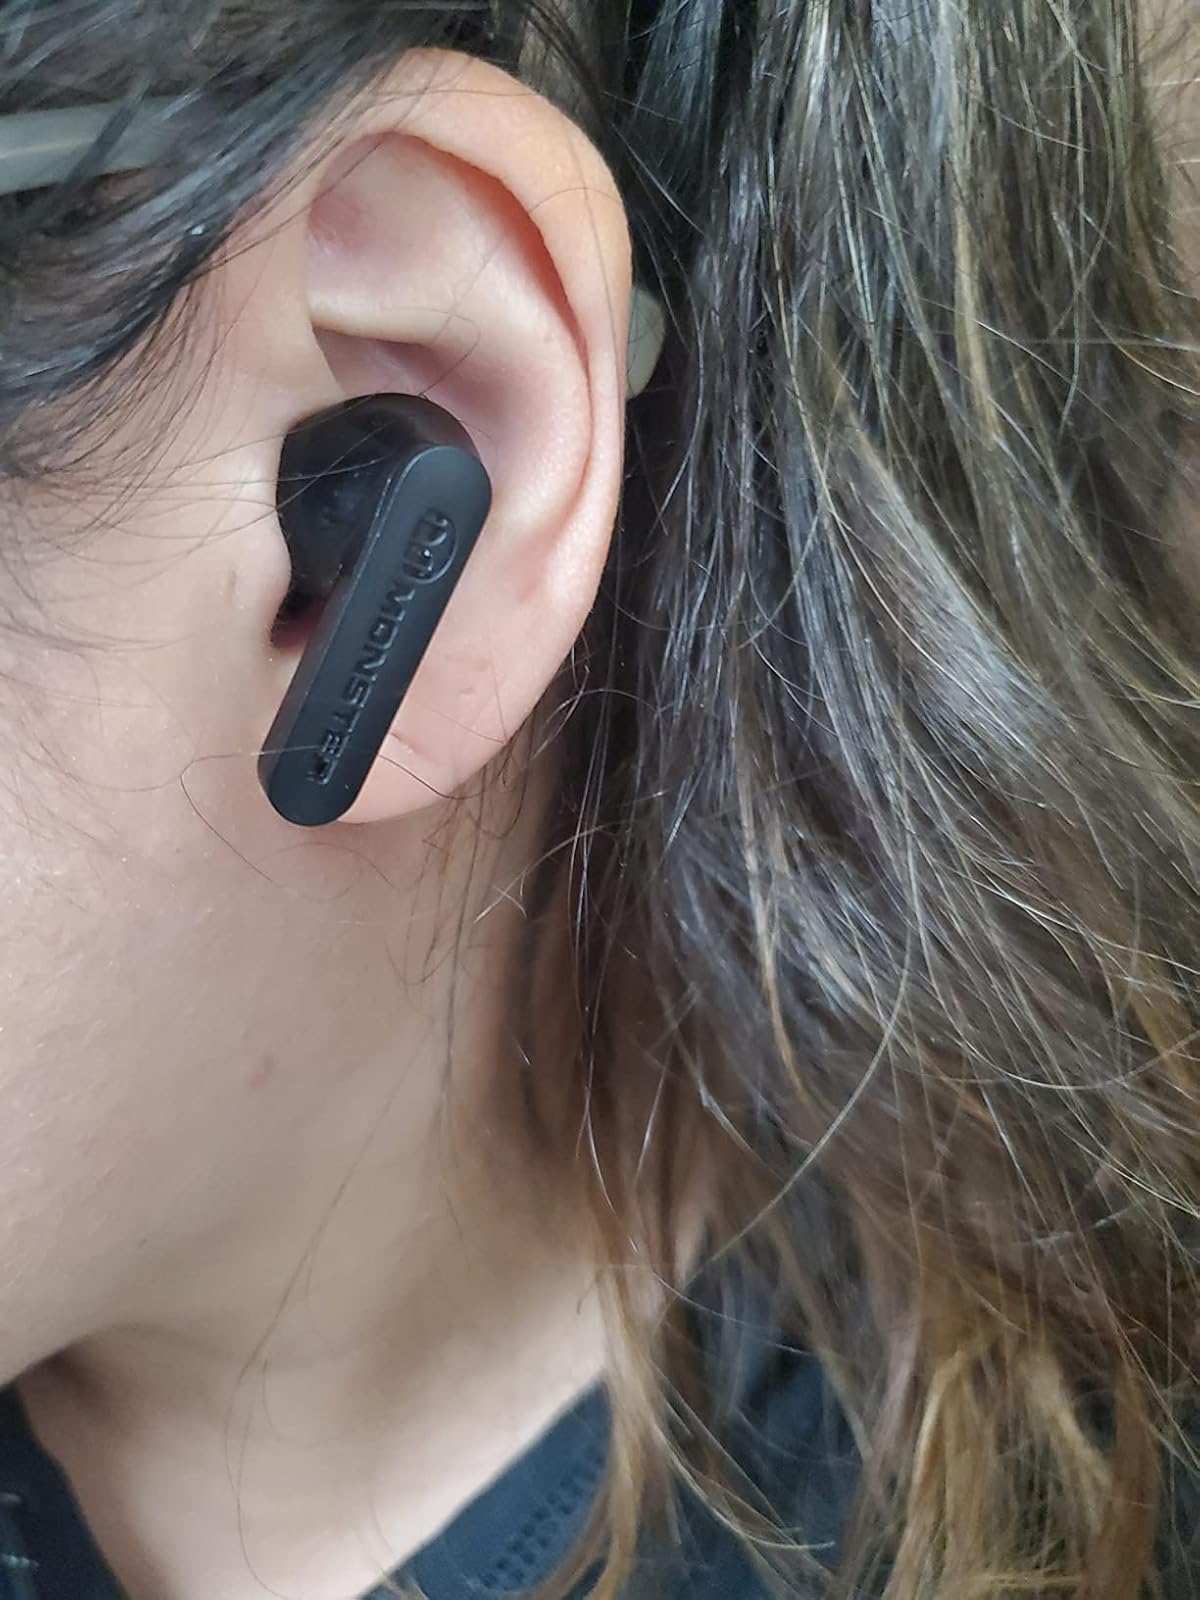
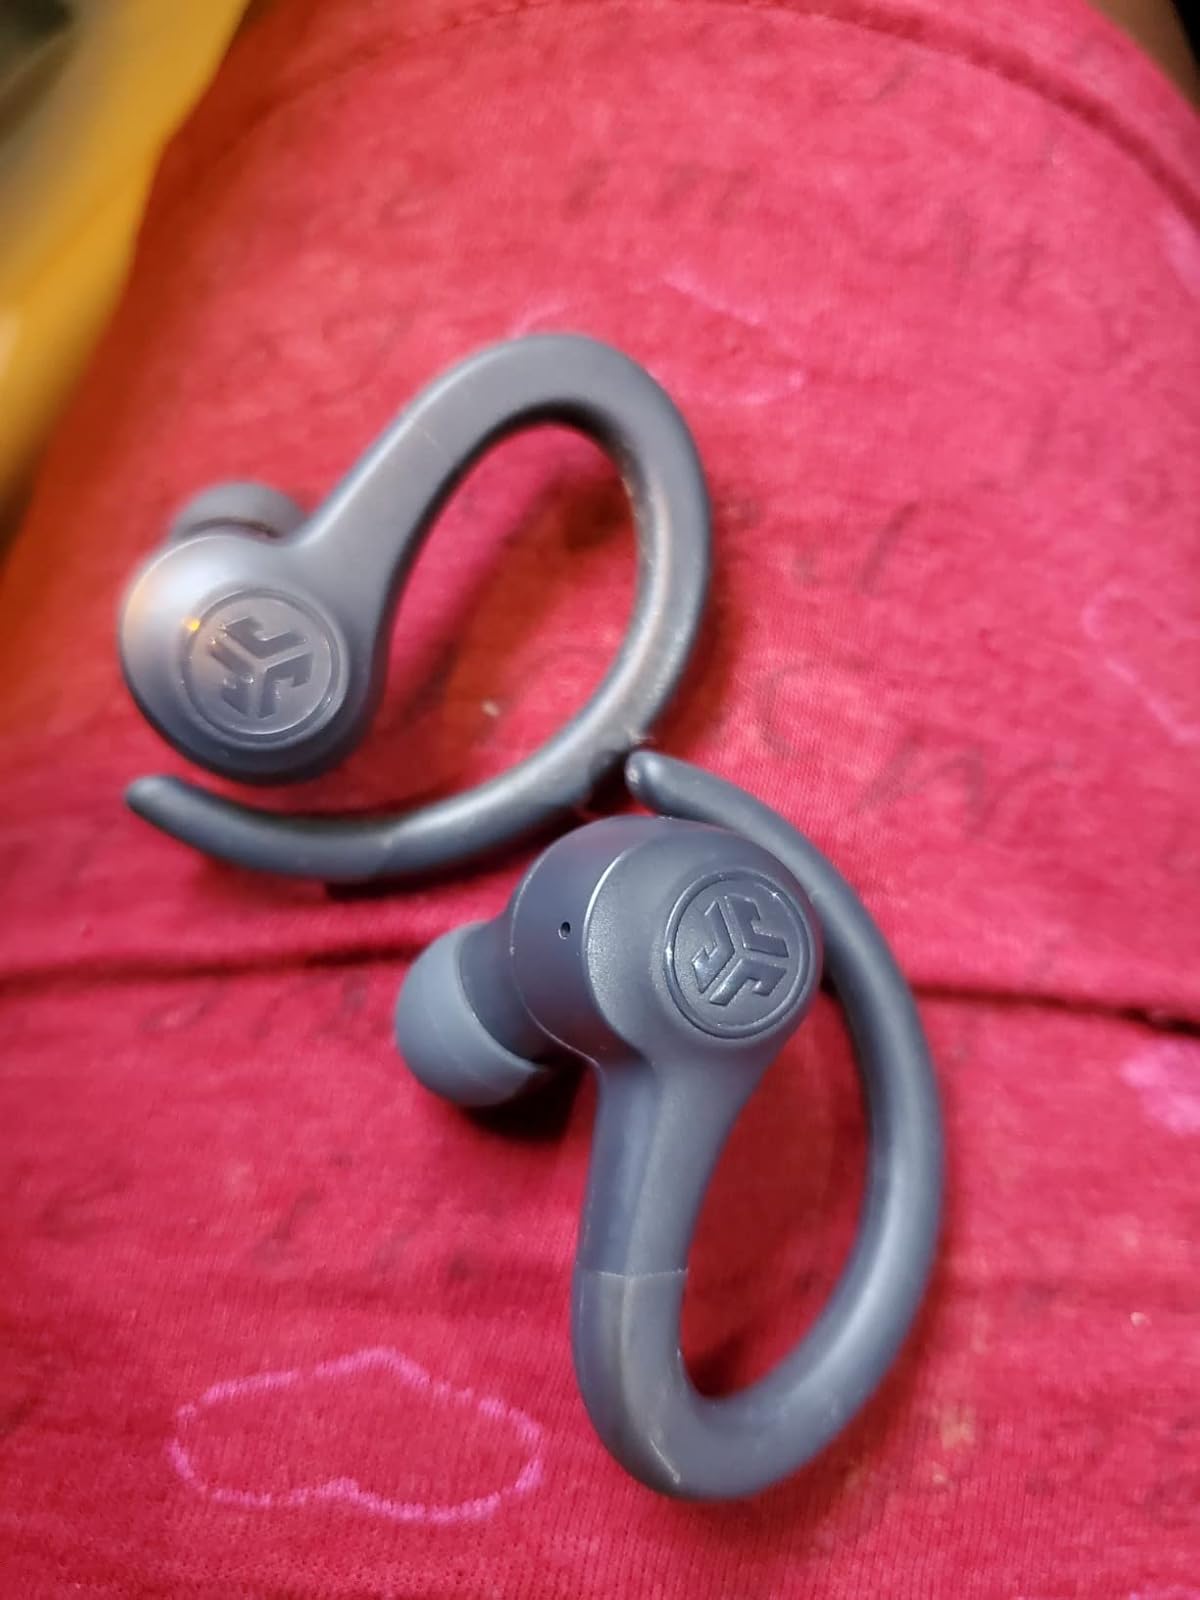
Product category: earbuds
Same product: no